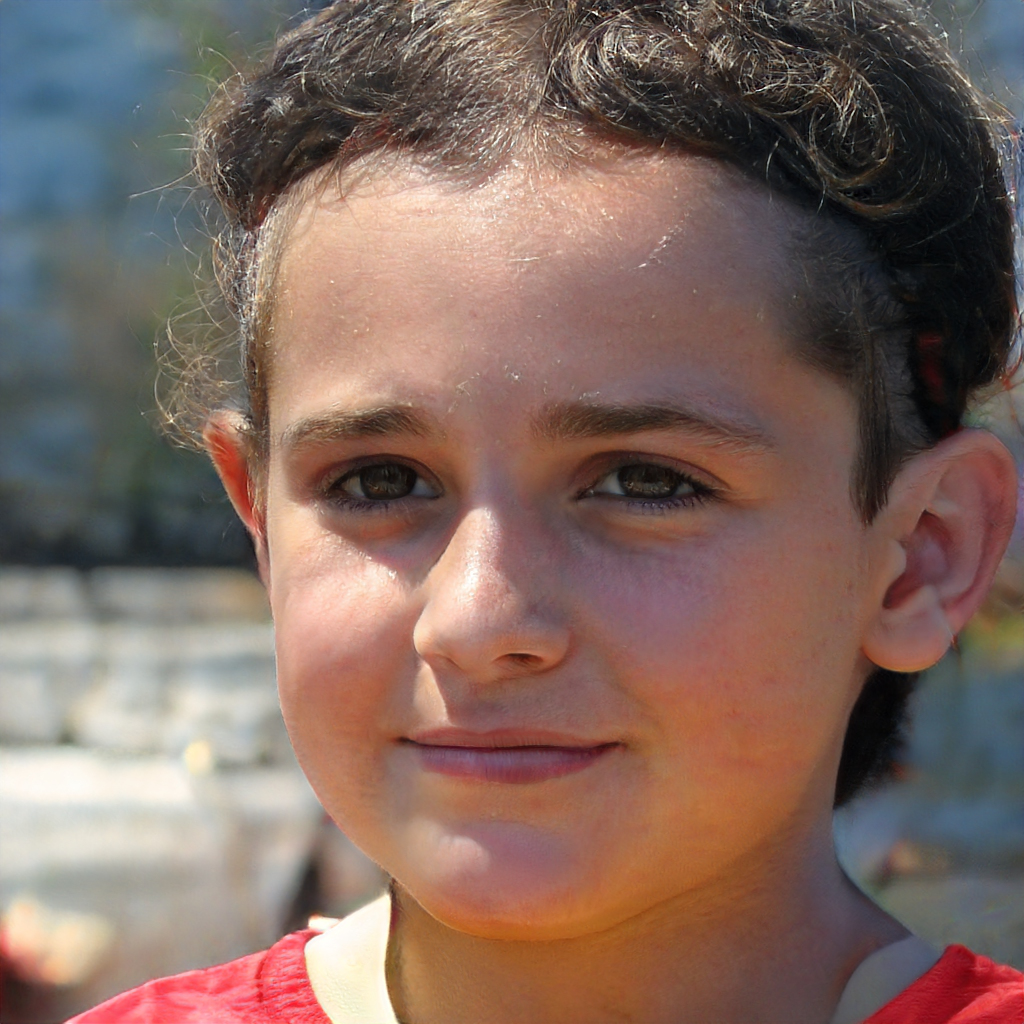
Label: Colored